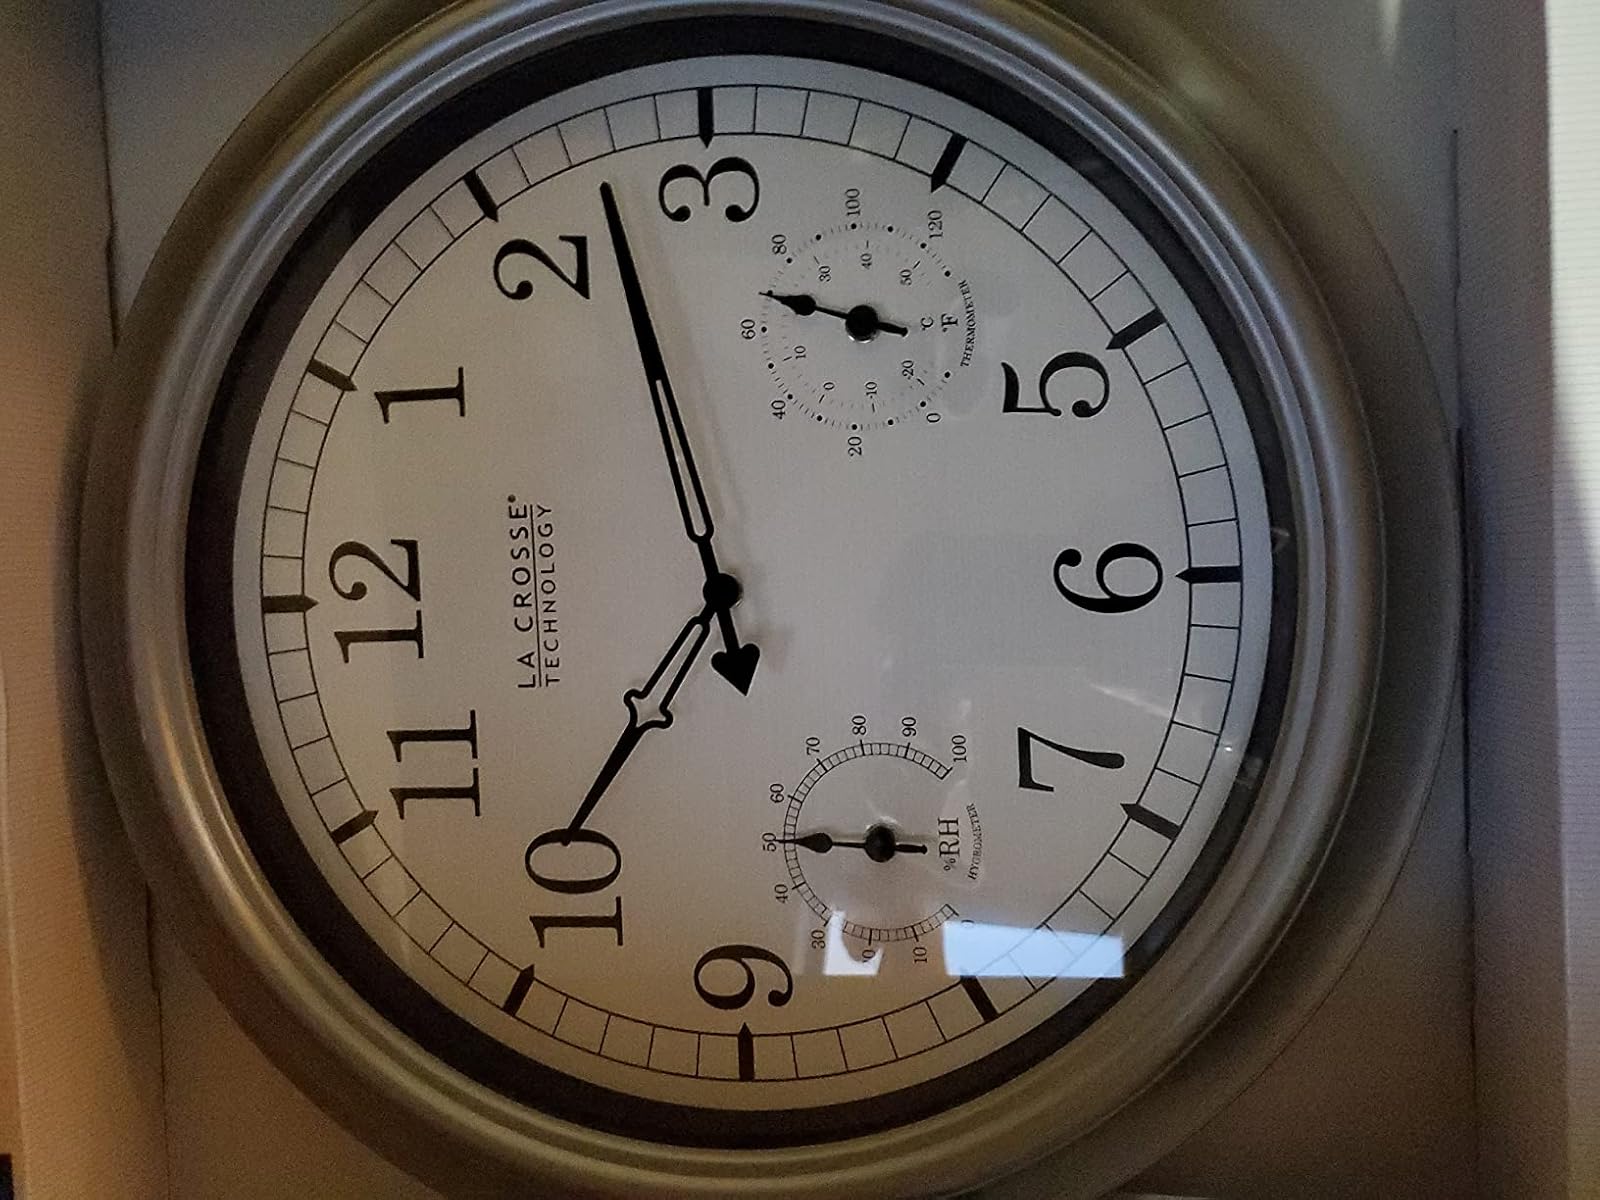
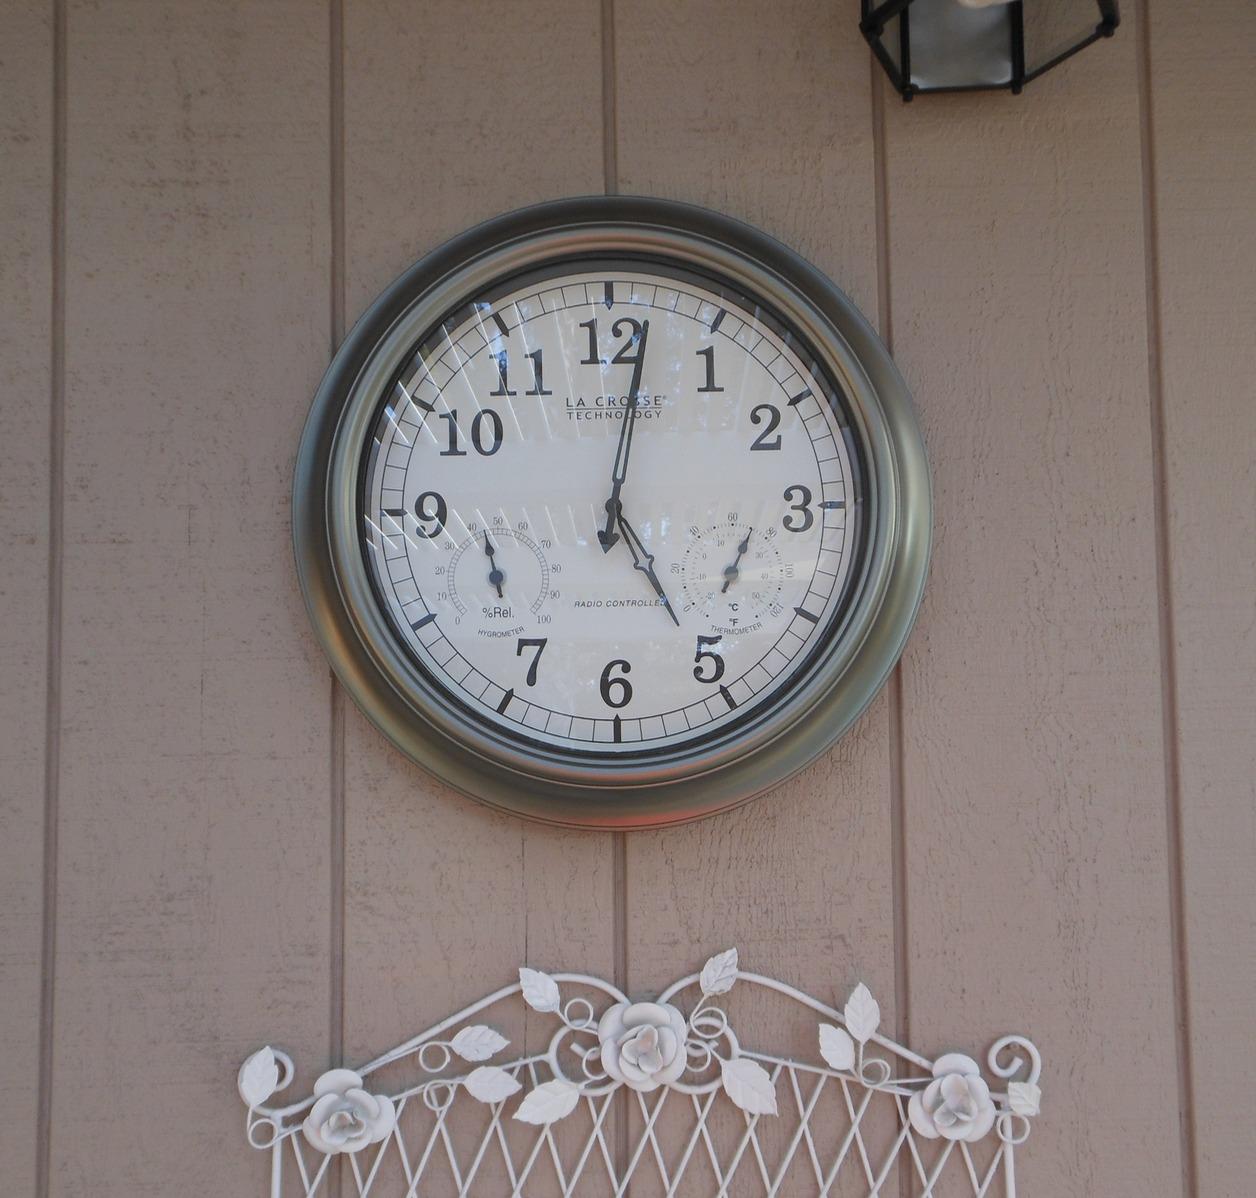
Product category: clock
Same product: yes